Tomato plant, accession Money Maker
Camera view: bottom (45 deg); turntable rotation: 240 degrees
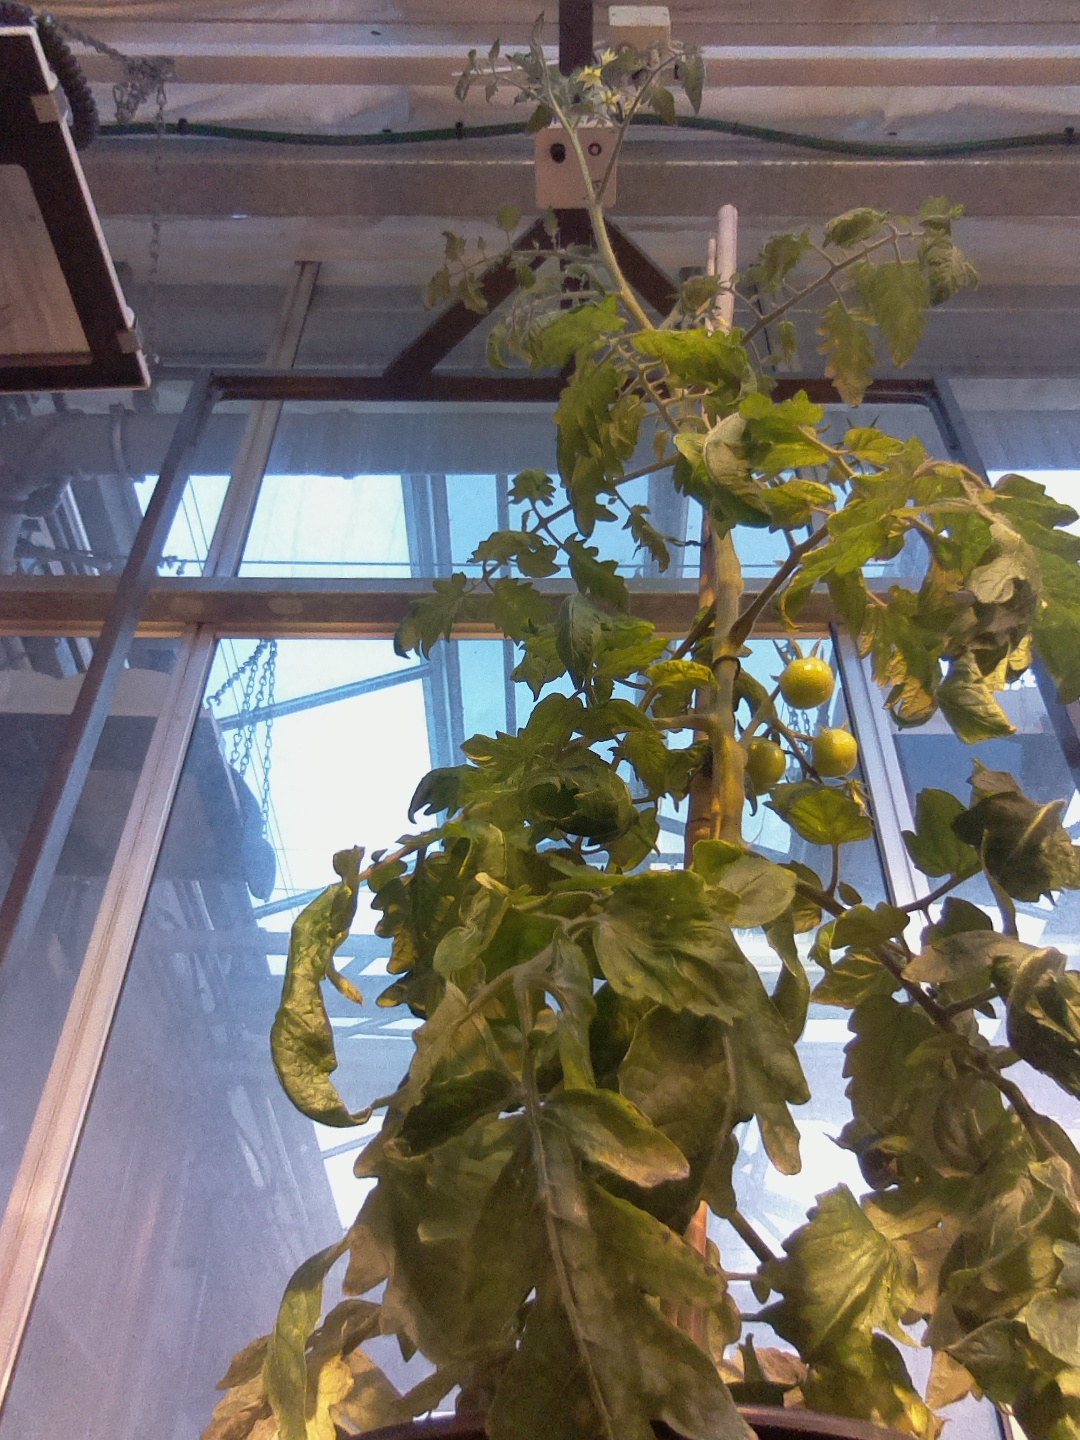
BBCH growth stage 75: 50%-60% of final fruit size